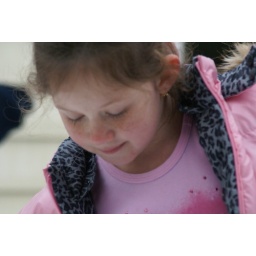
Uncle Chris and the girls at his house in Seattle, WAUncle Chris and the girls at his house in Seattle, WA